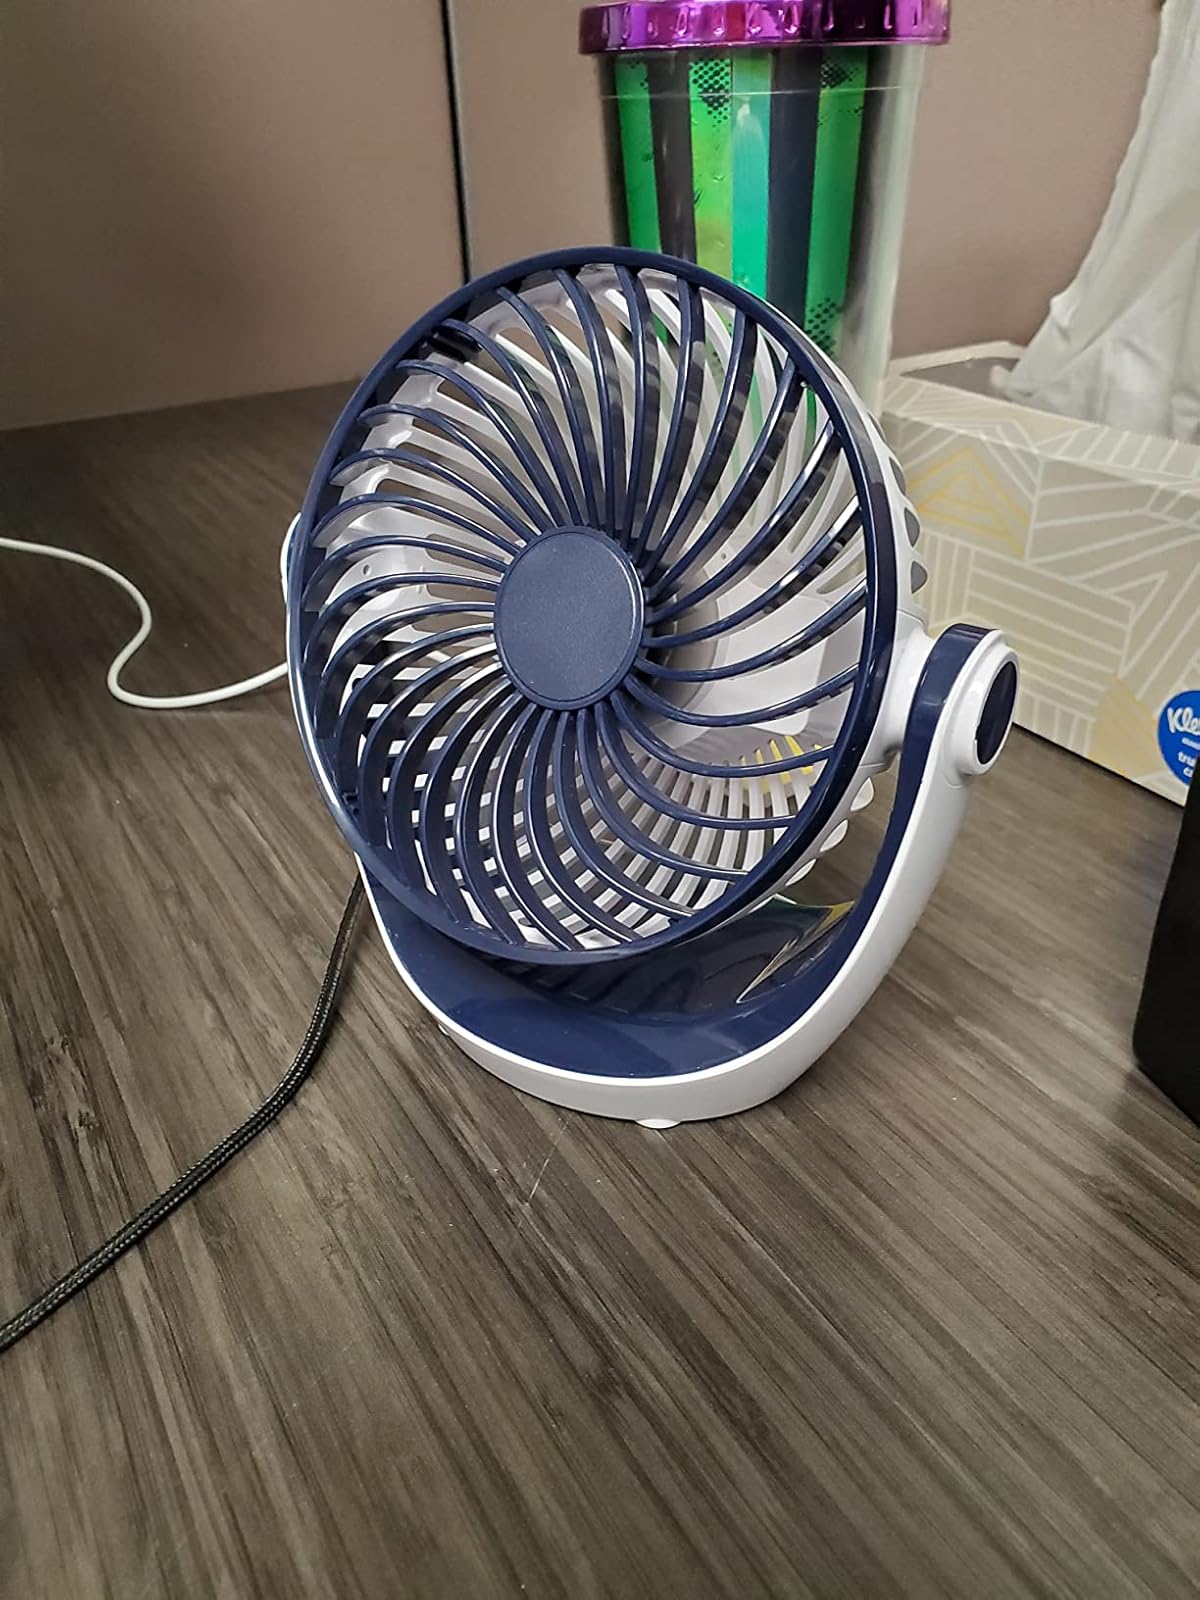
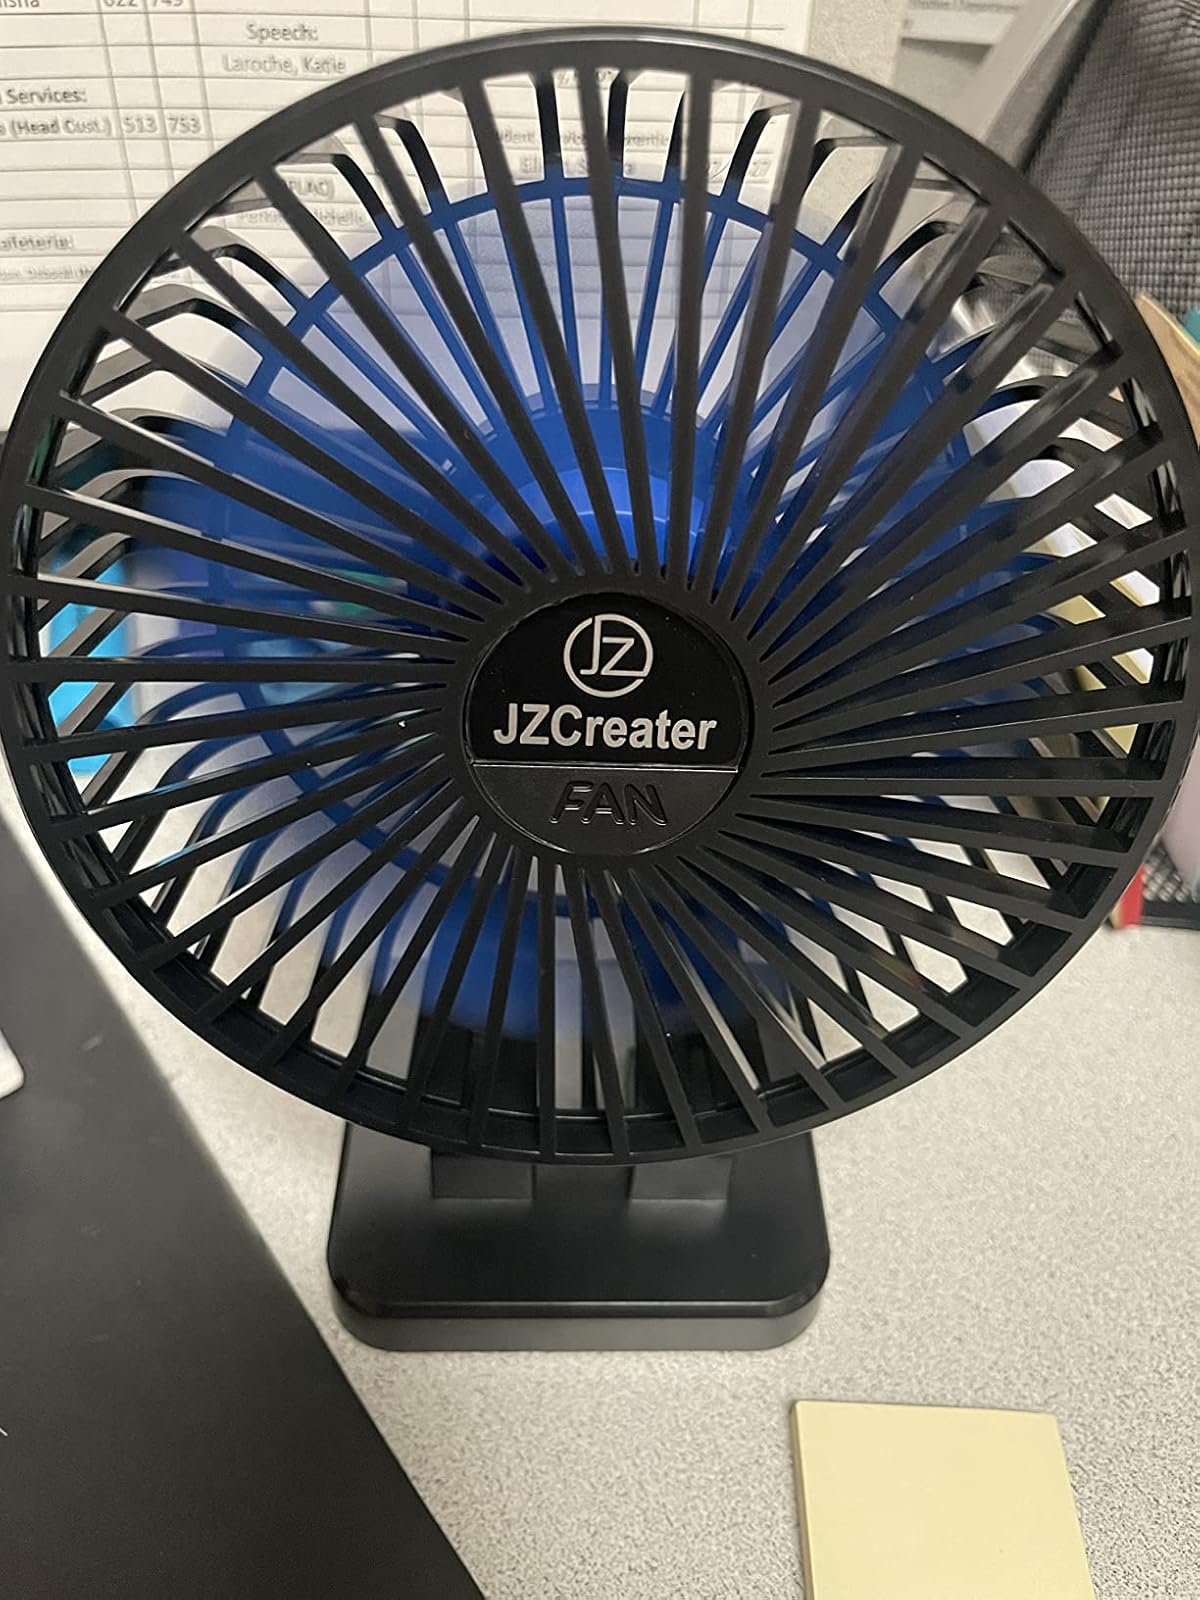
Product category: fan
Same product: no